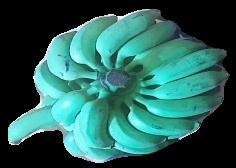
Variety: elakki-bale
Grade: grade3